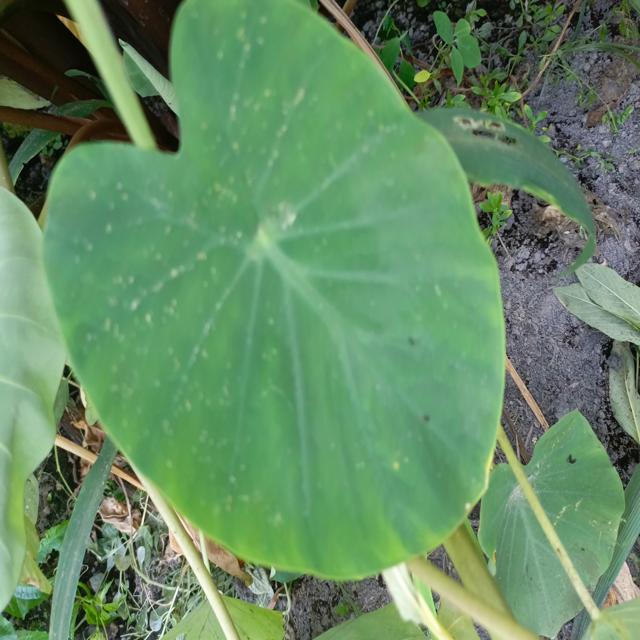
Label: Early_Blight